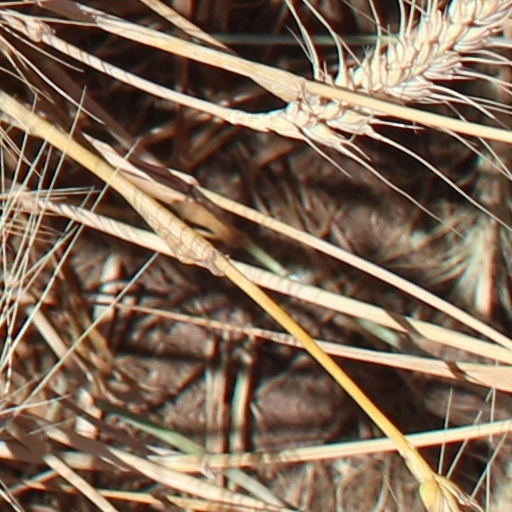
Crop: wheat